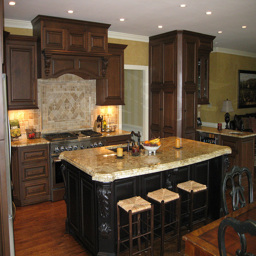
This kitchen has dark wood cabinets, an island and granite counter tops.
A NICELY MODELED KITCHEN WITH WOOD CABINETS
A picture of a kitchen with dark wood and Italianate granite.
A kitchen with wooden floors, a large marble table top and three stools and a stove with a ceramic backboard.
a kitchen with an island counter, a stove and chairs